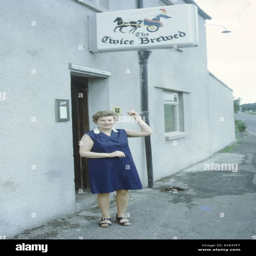
a photograph that shows a woman gesturing to the sign , she is